Arthur Garner

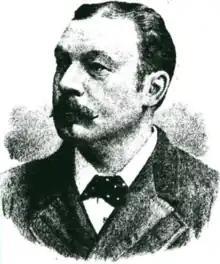
Arthur Garner

Arthur Garner (8 February 1851) was a theatrical entrepreneur, active in Australia. He was part of the partnership often dubbed "the Triumvirate" at the time, Williamson, Garner, & Musgrove, between 1881 and 1890.